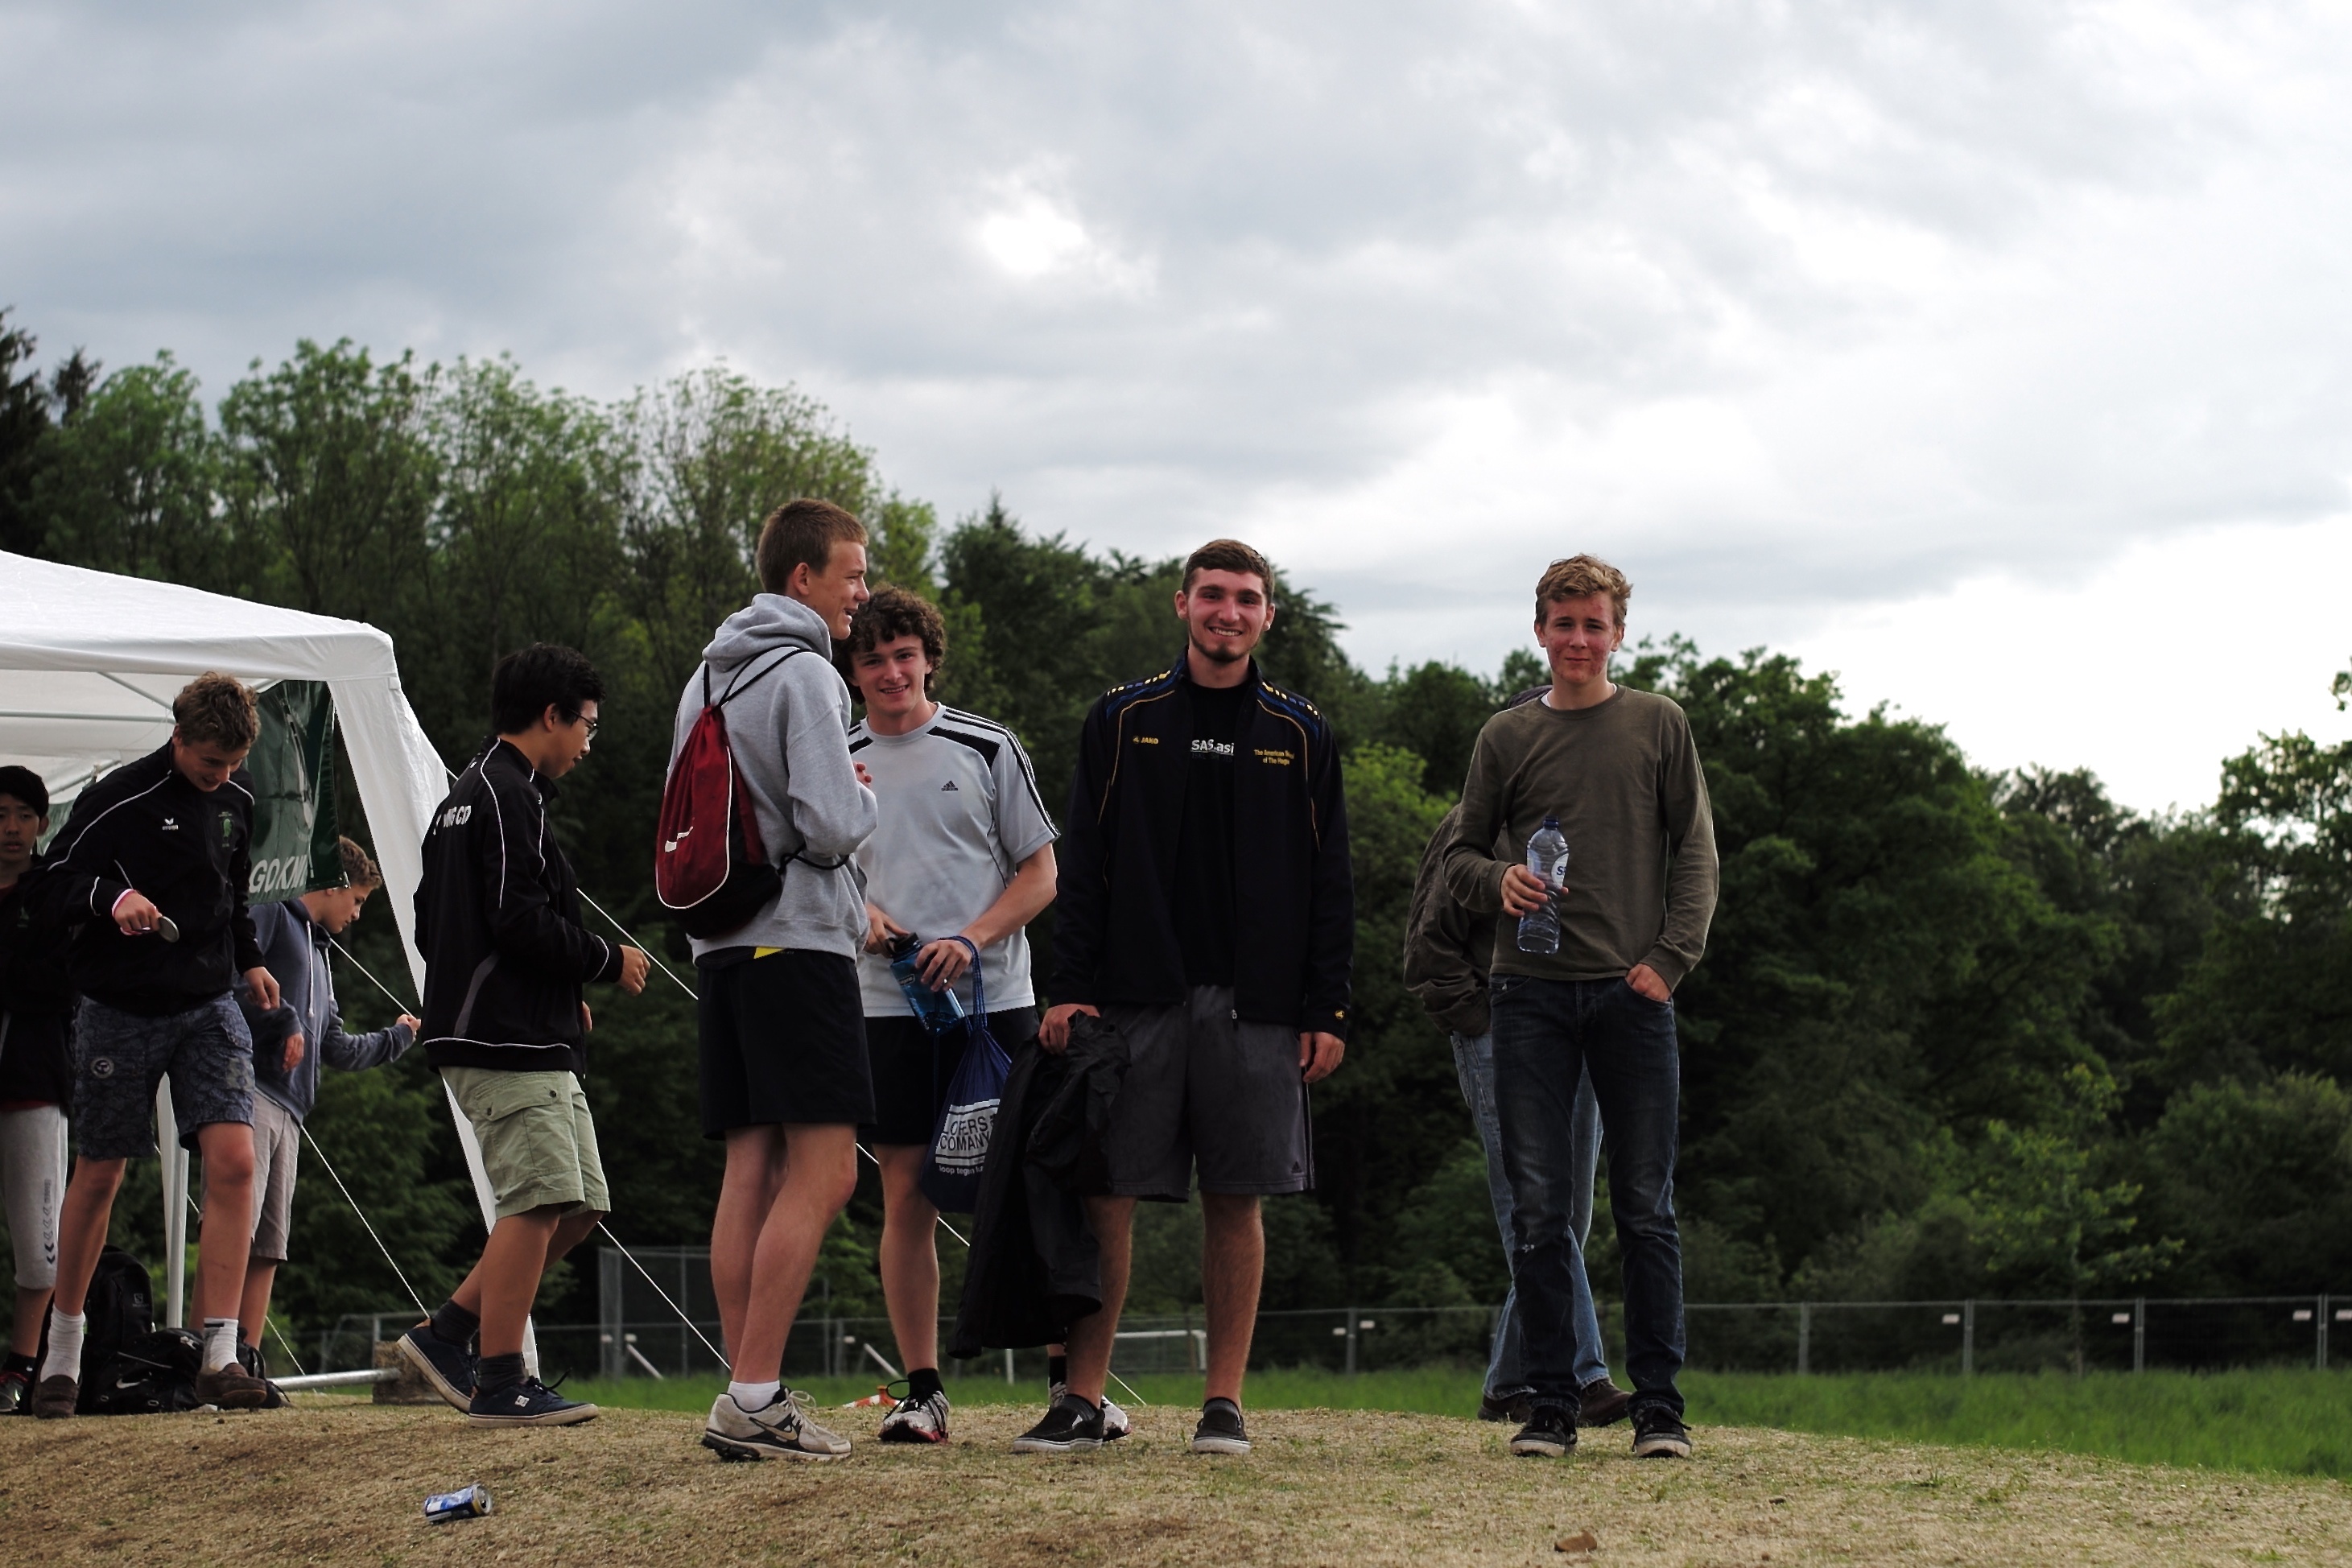
team, sports, tournament, endurance sports, competition event